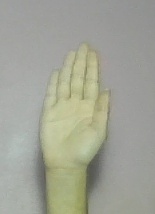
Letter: seen